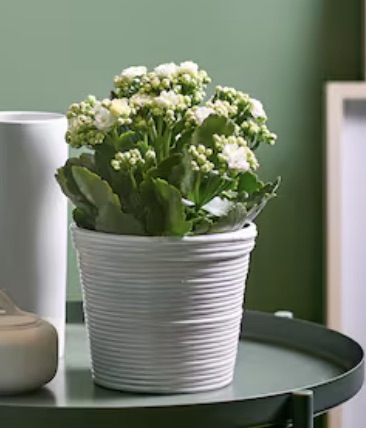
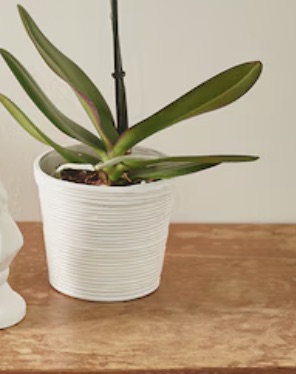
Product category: misc
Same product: yes